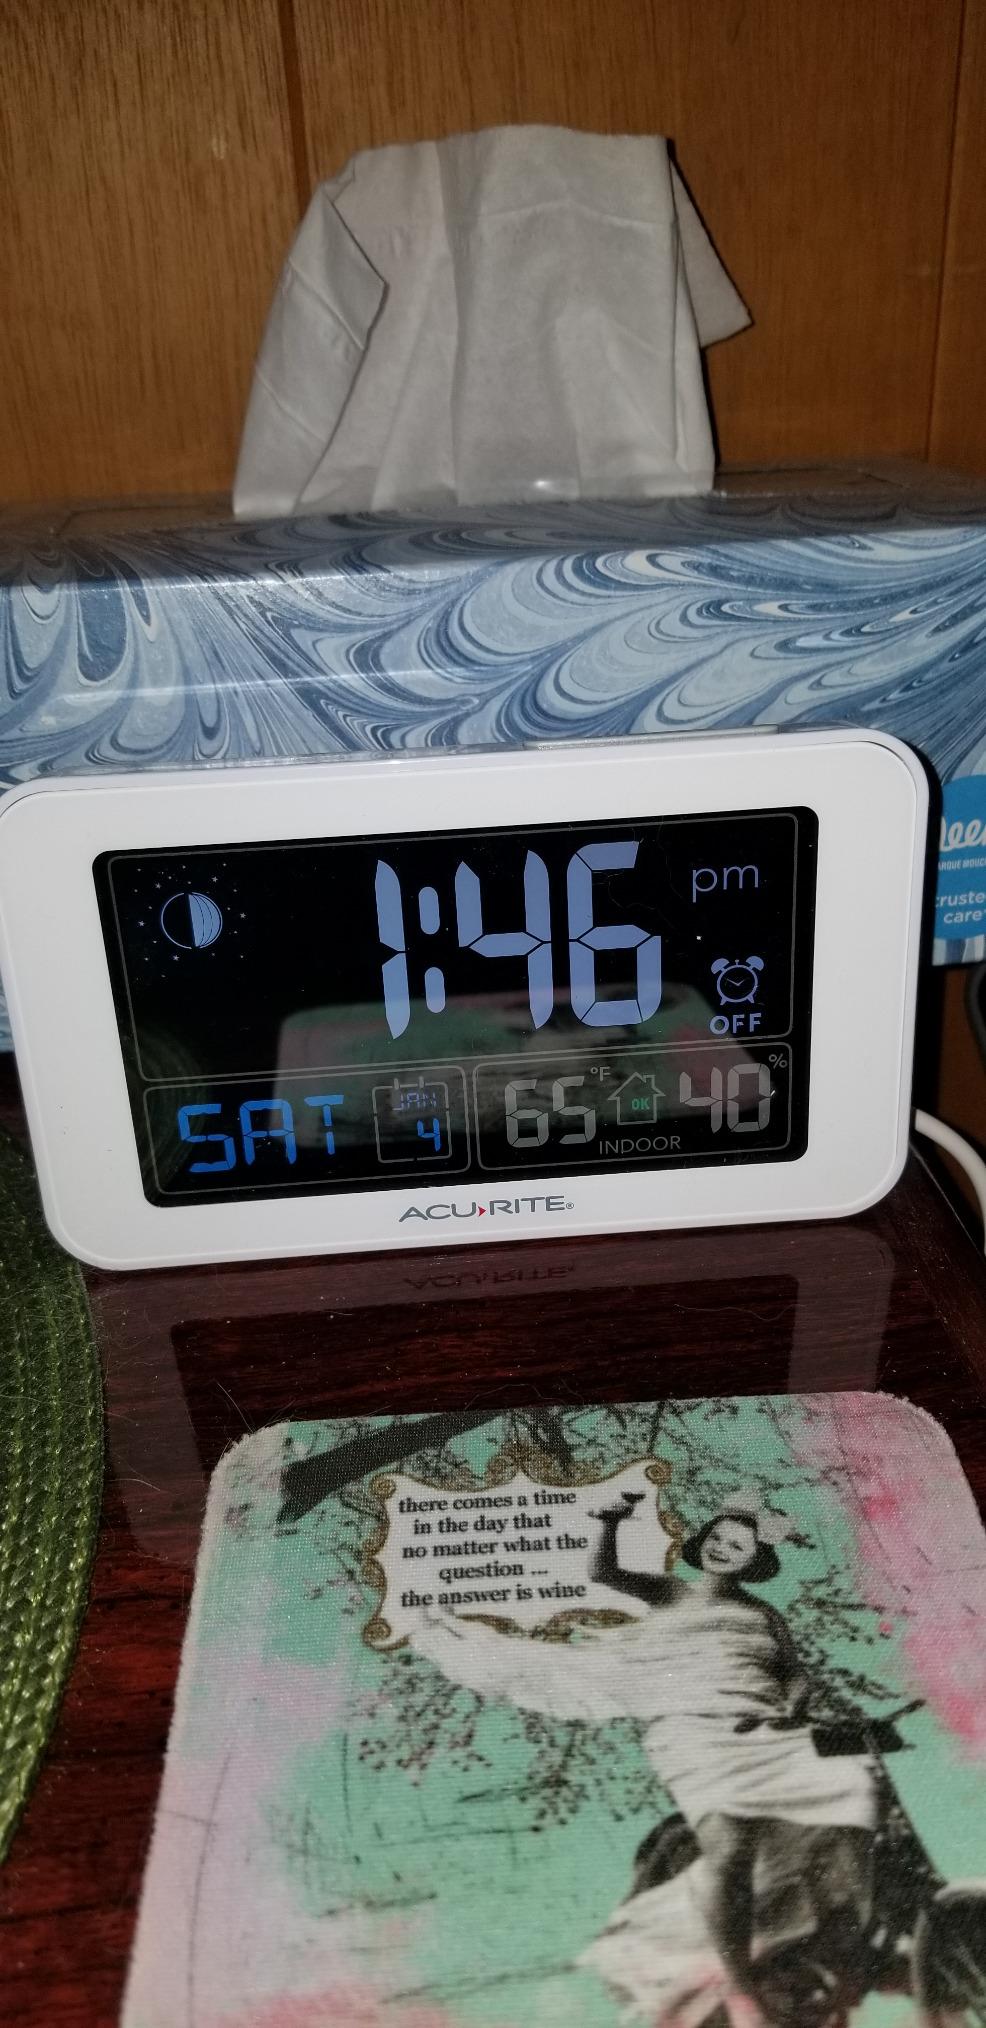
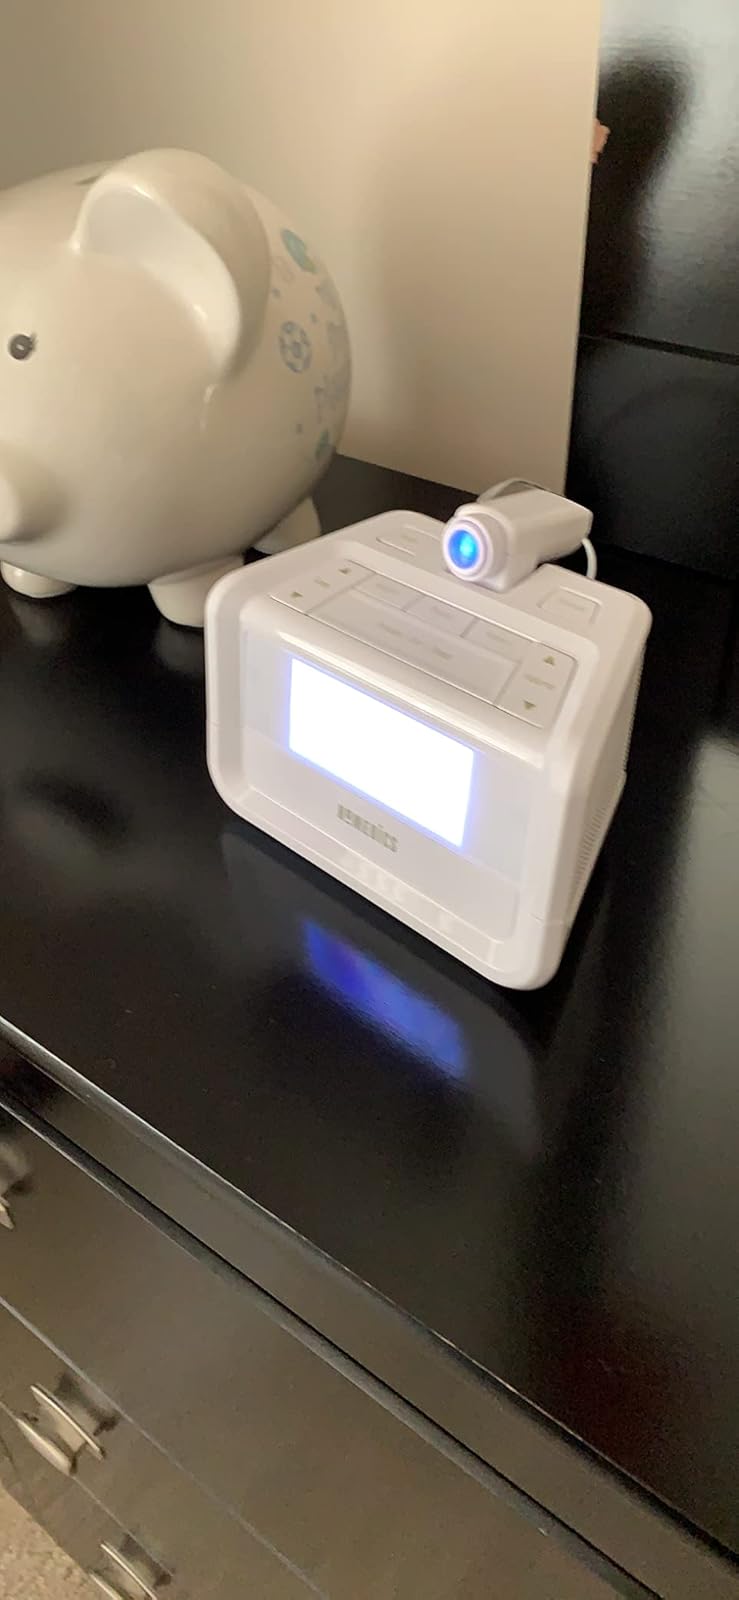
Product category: clock
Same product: no